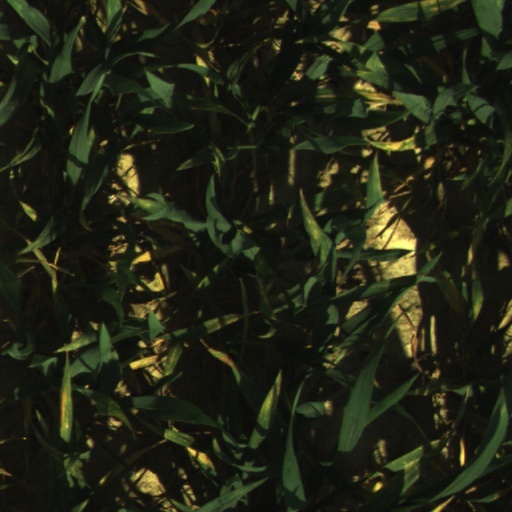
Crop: wheat